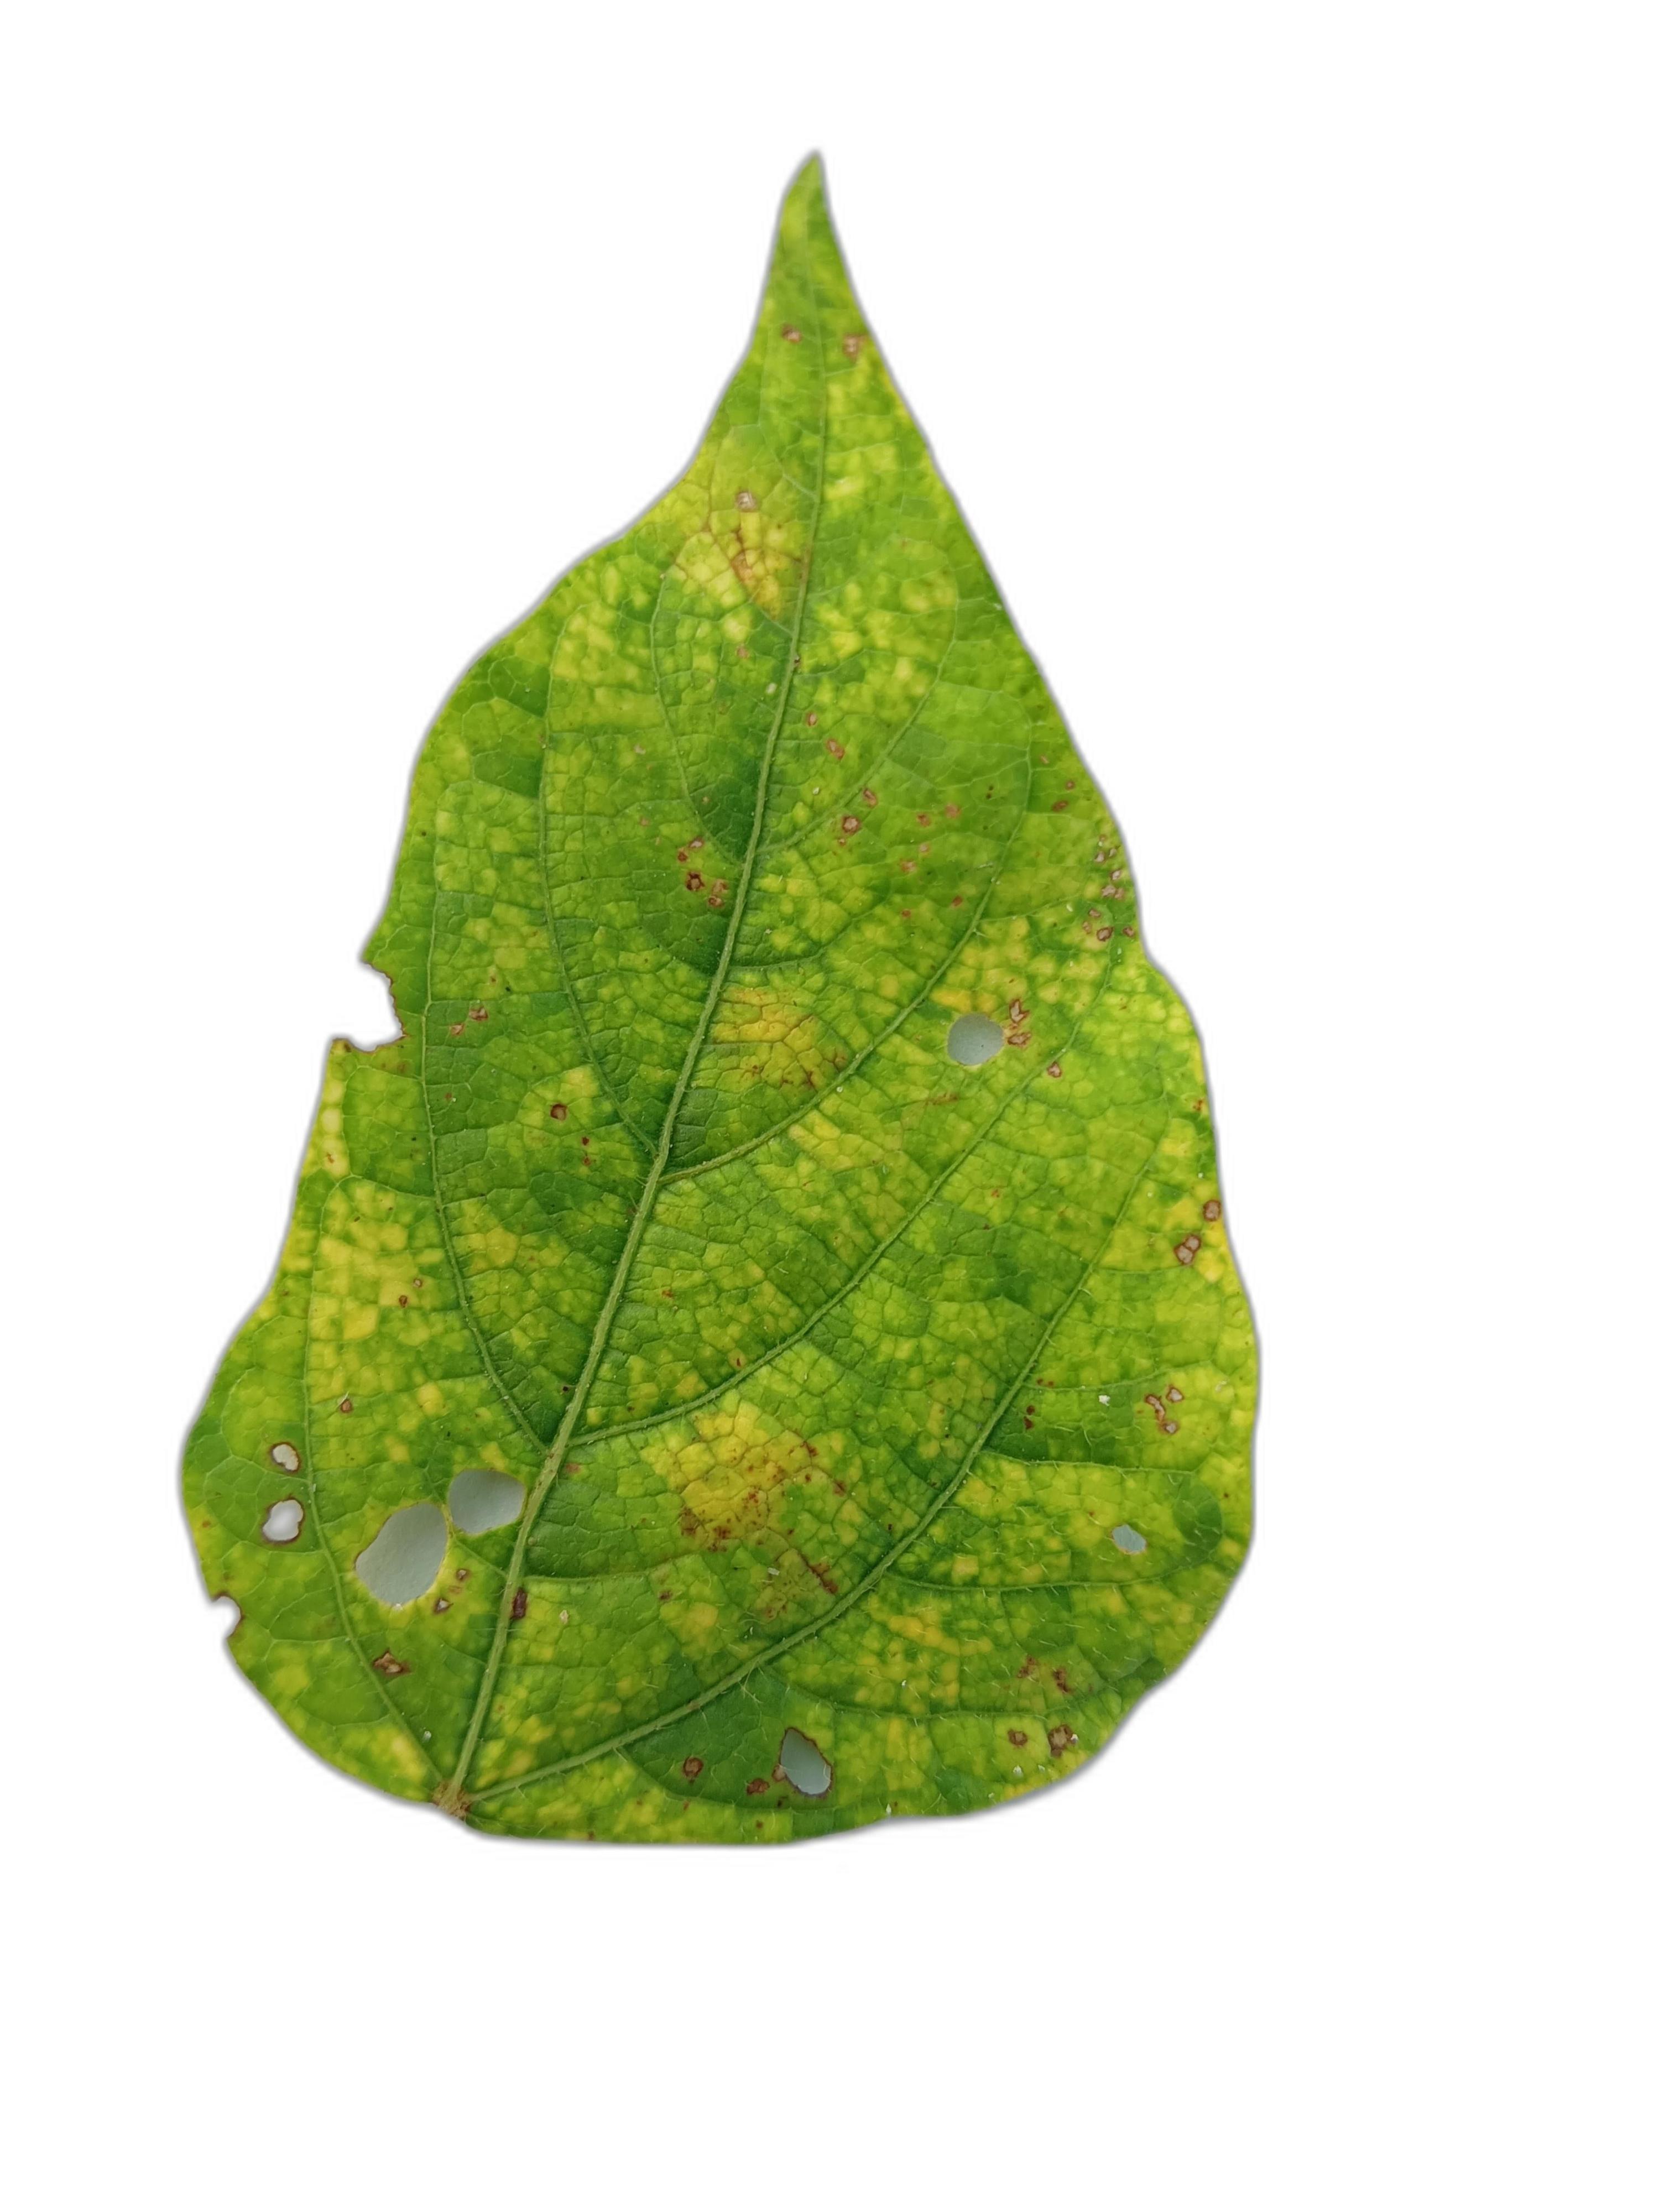
Label: Yellow Mosaic